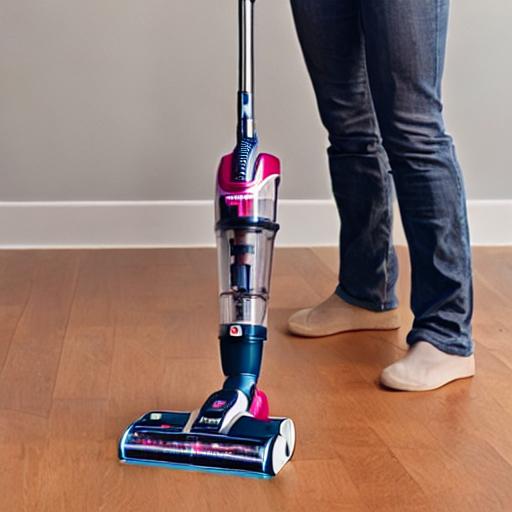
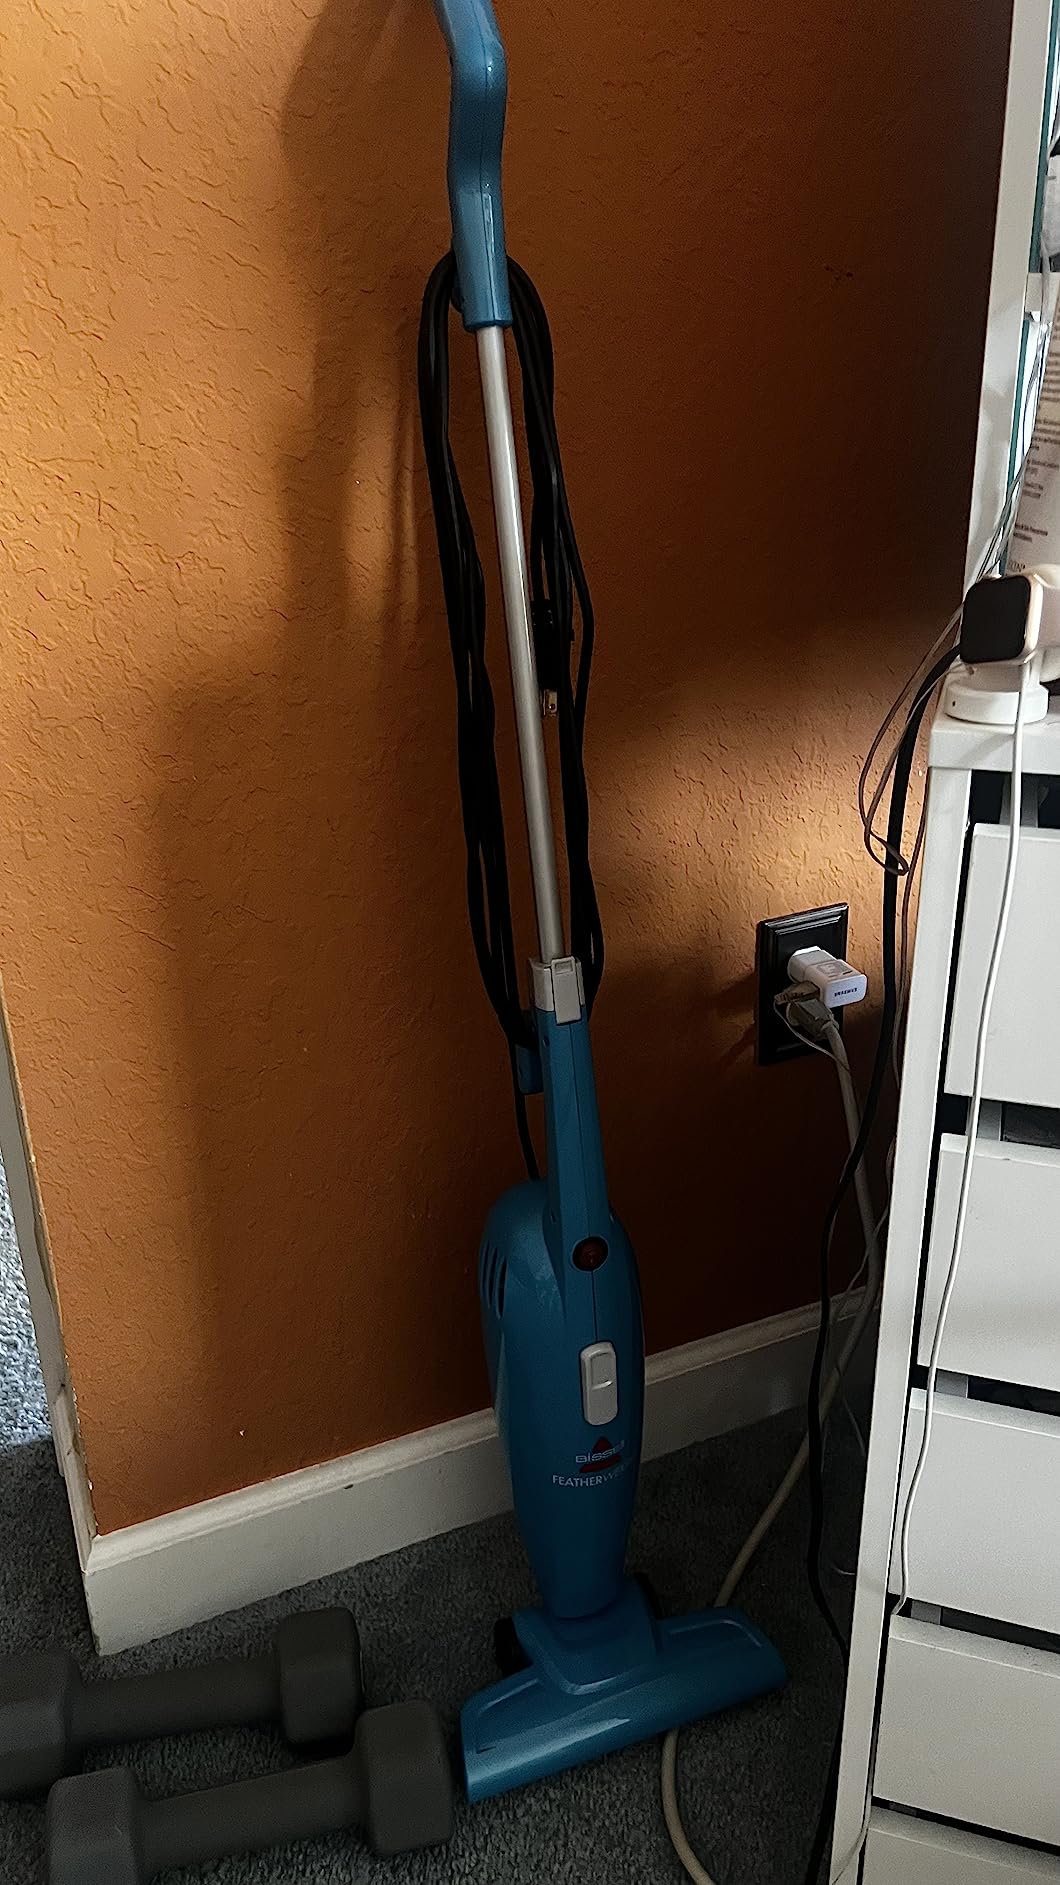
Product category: items_vacuum
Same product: no